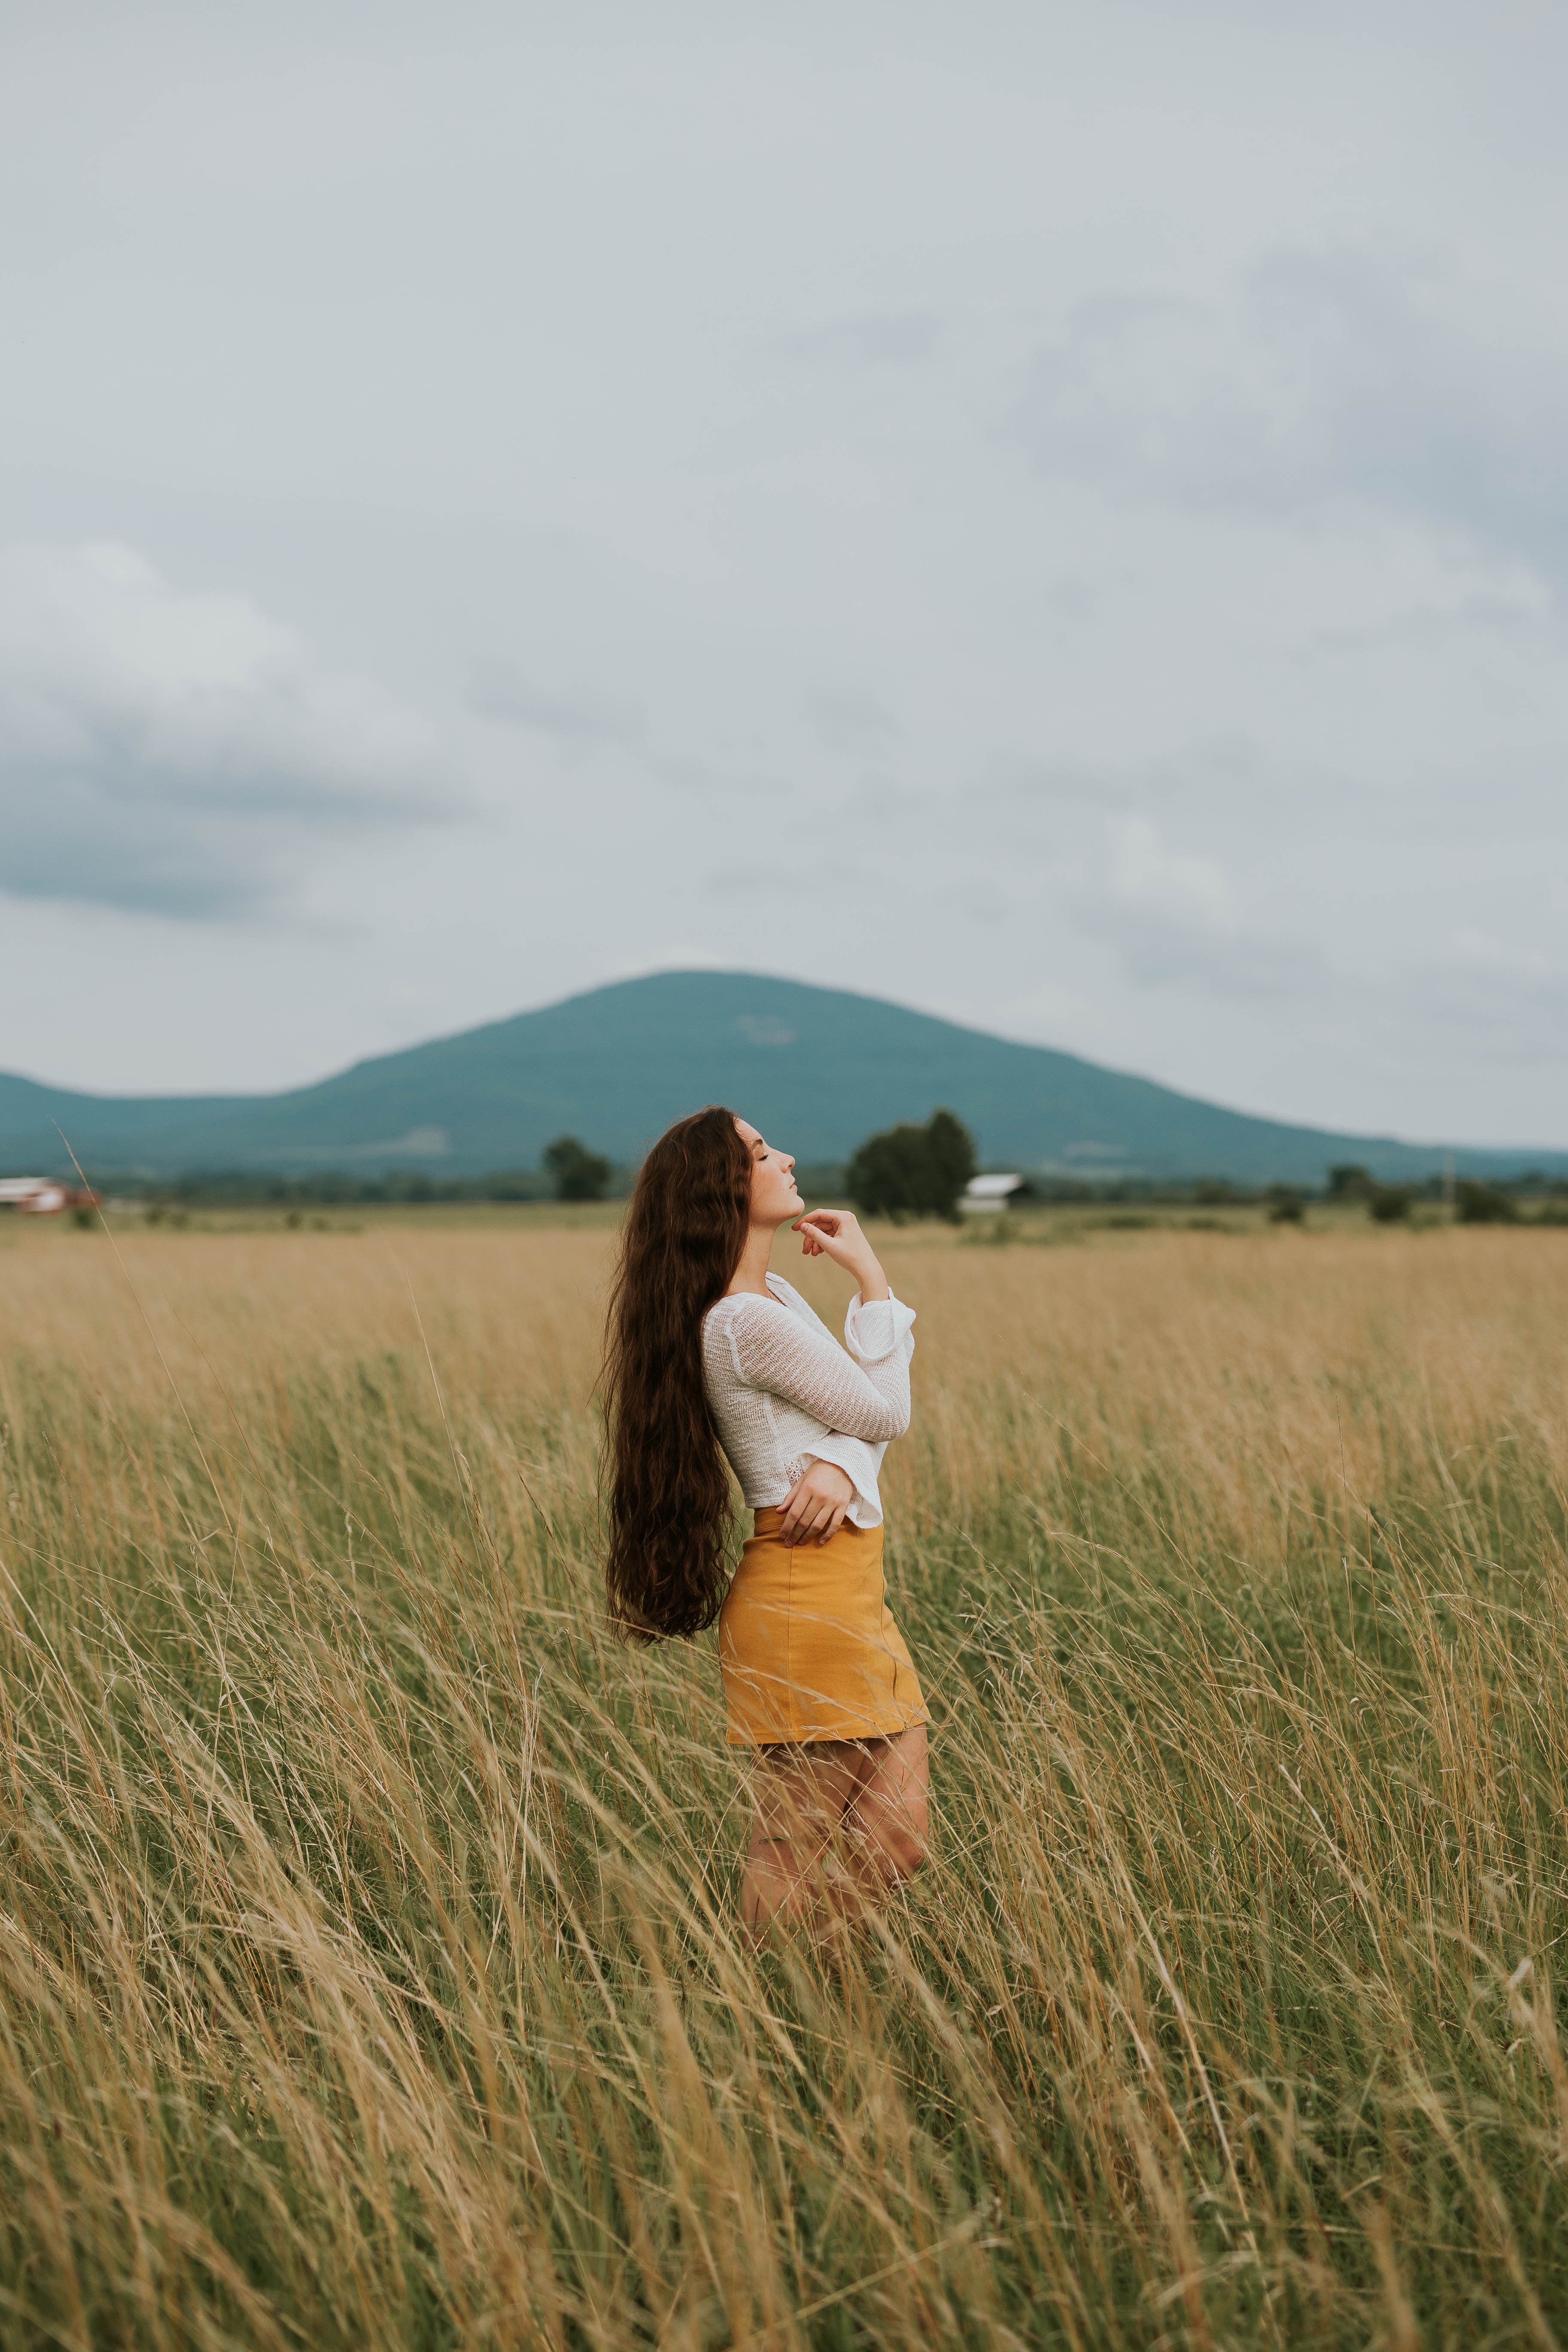
grass, horizon, field, meadow, wheat, prairie, hill, wind, crop, agriculture, grassland, habitat, ecosystem, steppe, rural area, natural environment, grass family